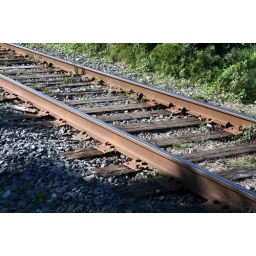
My husband was happy the beach was right by the train tracks.